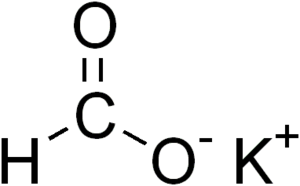
Le formiate de potassium est le sel de potassium de l'acide formique. Il s'agit d'un intermédiaire dans le processus de fabrication de potassium. Il est utilisé comme moyen de dégivrage écologique notamment au niveau des aéroports. Il a pour formule chimique KHCO₂.